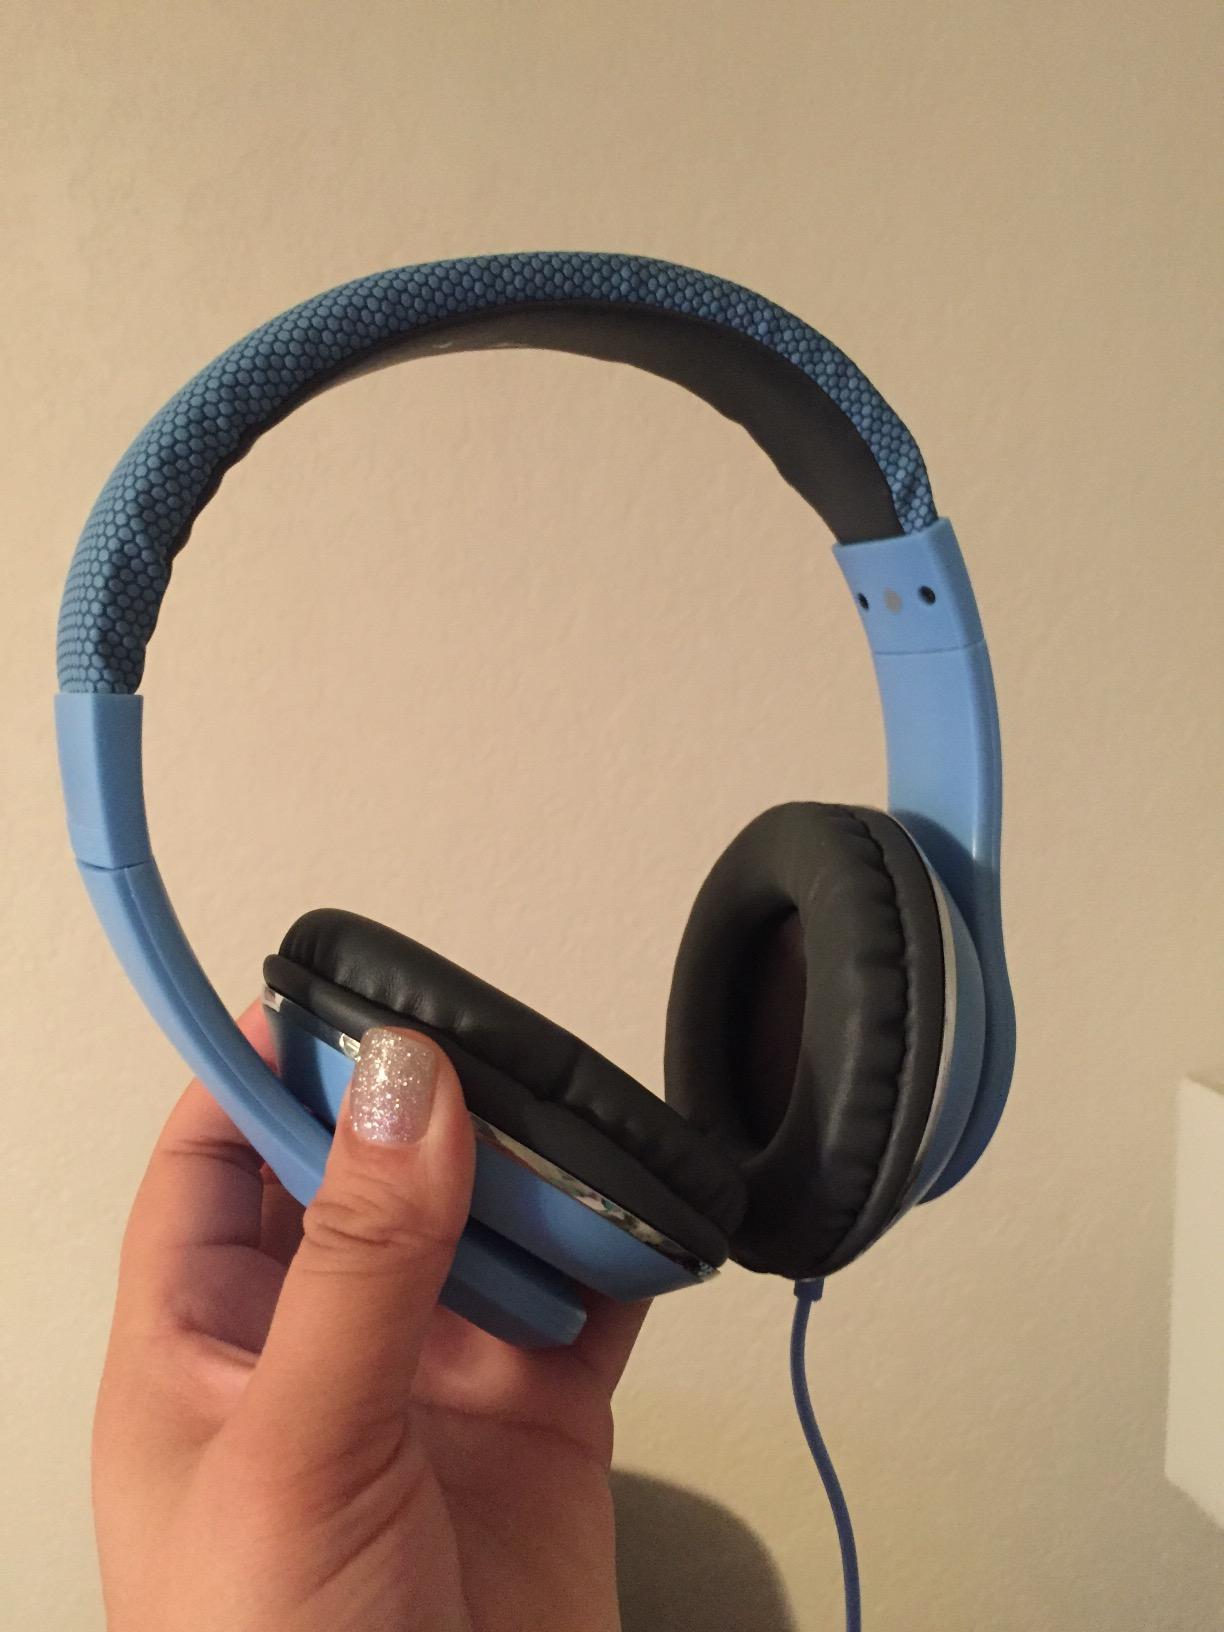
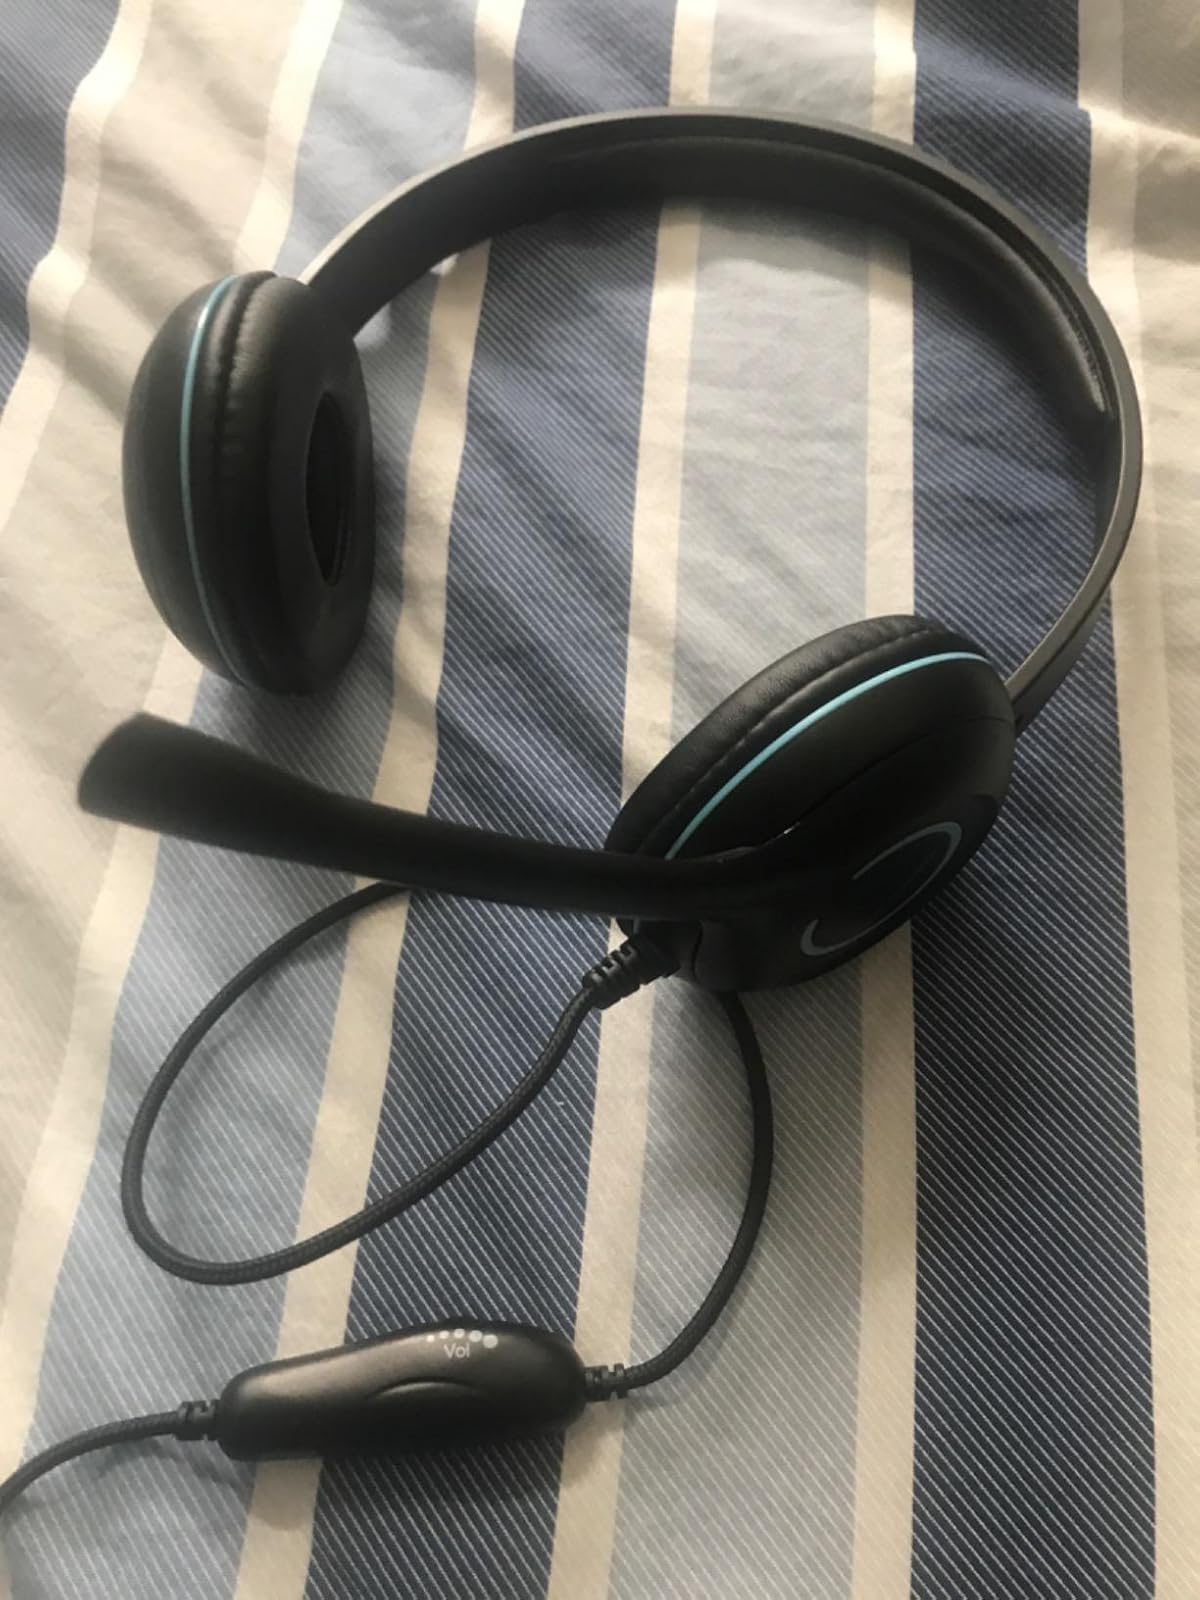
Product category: headphones
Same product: no